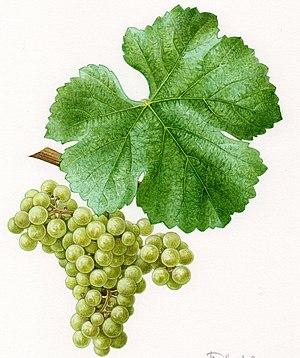
Aquarelles originales pour le Cépages de France (2001)
Le petit manseng est un cépage de vigne blanc. Il est originaire des contreforts pyrénéens. On le retrouve en Gascogne et dans le Nouveau Monde, notamment en Uruguay et aux États-Unis. Il était déjà présent sur les coteaux du Béarn au temps d'Henri IV.